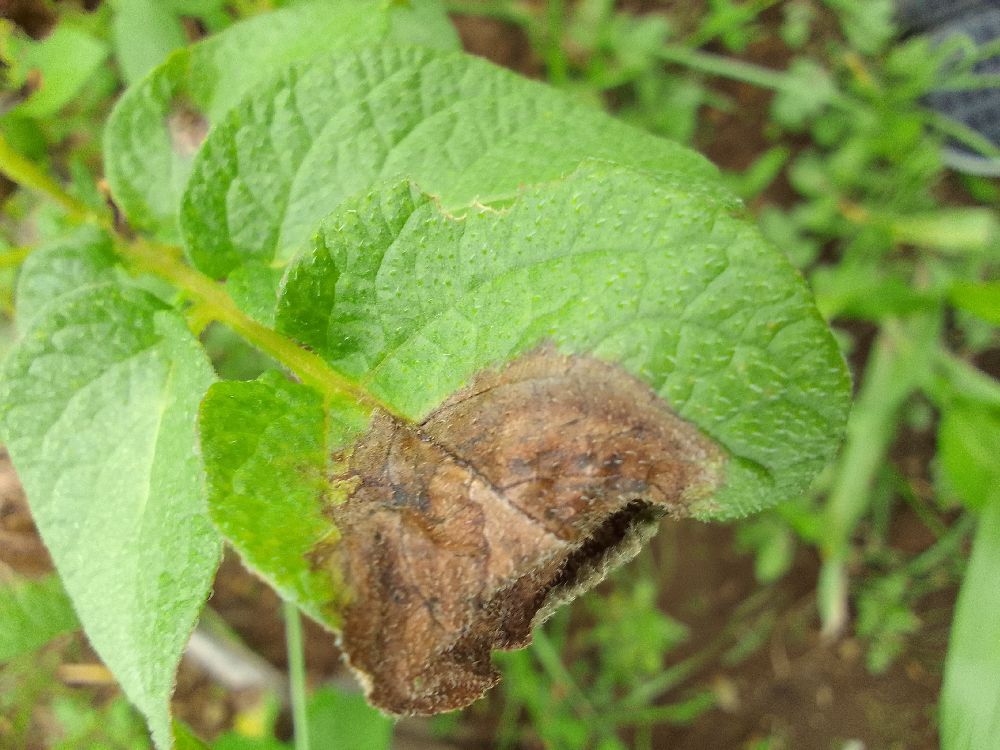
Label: Late blight